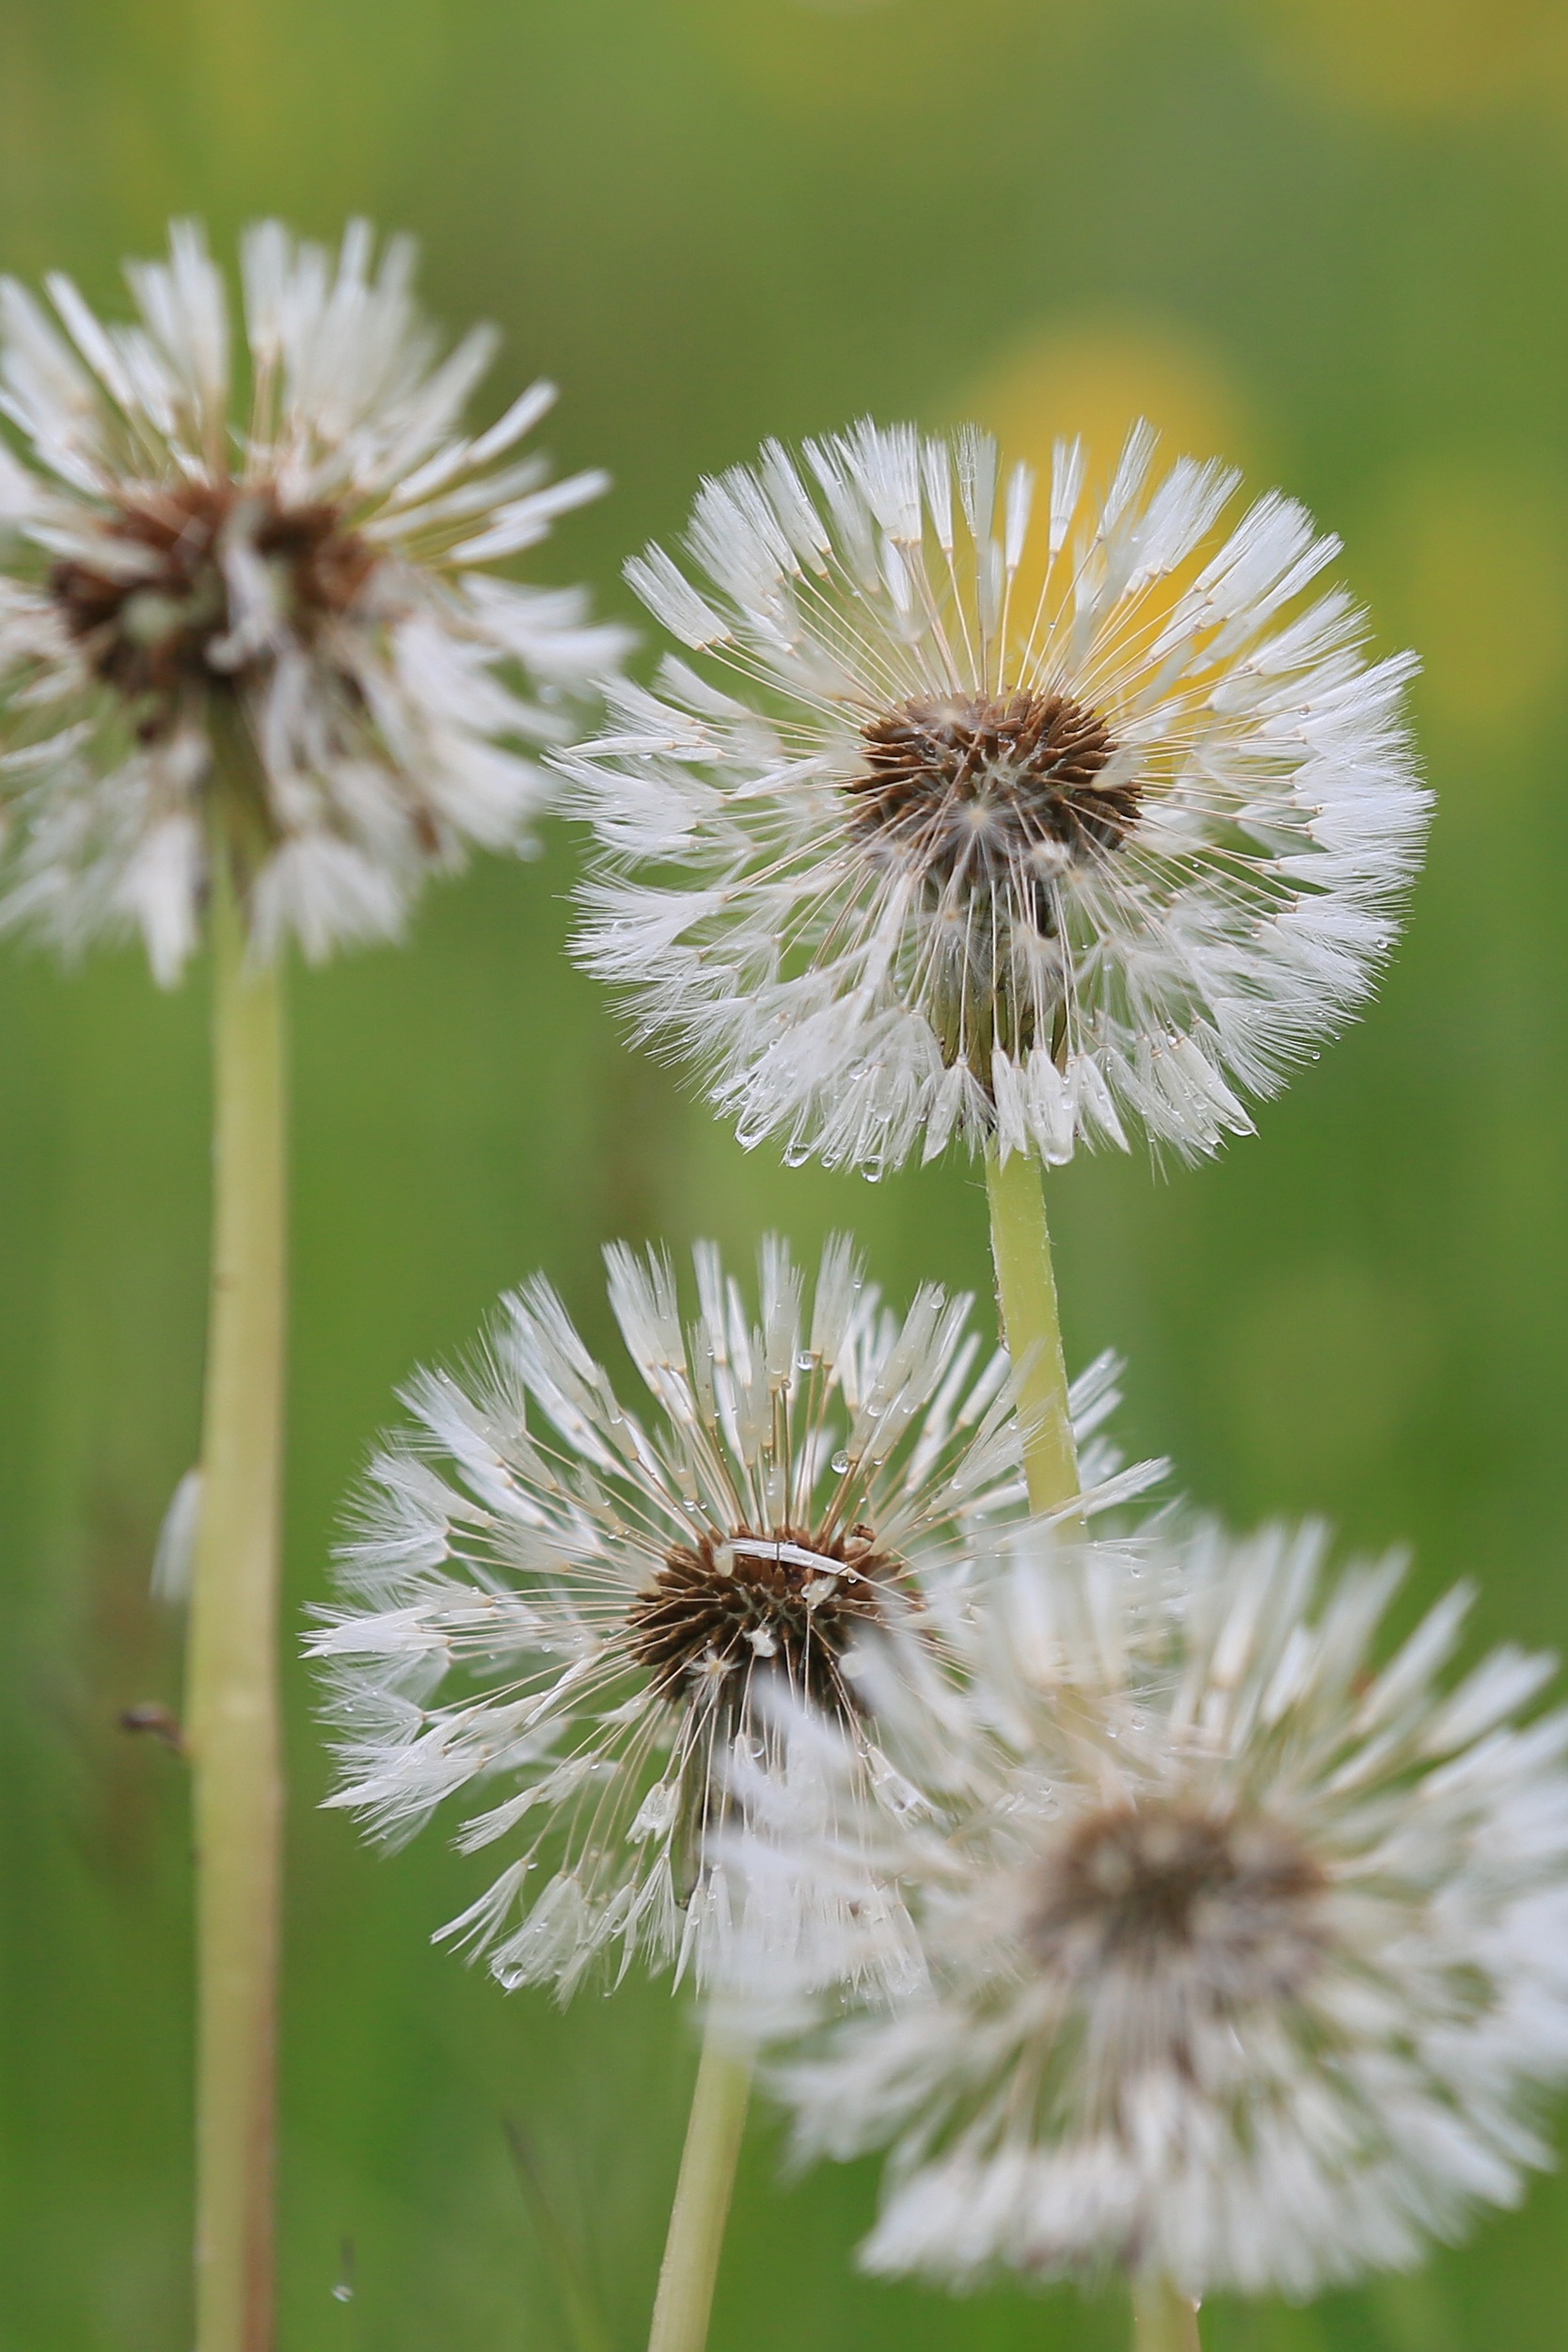
nature, plant, dandelion, flower, wet, spring, umbrella, macro, flora, wild flower, wildflower, close up, wild plant, pointed flower, seeds, taraxacum, faded, composites, macro photography, flying seeds, common dandelion, screen pilot, plant stem, flight screens